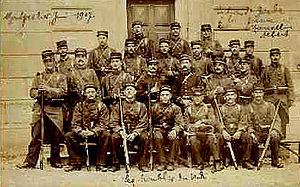
Militaires du 52e gardant la Palais de Justice de Montpellier où s'est constitué prisonnier Marcelin Albert
Marcelin Albert est un cafetier et vigneron considéré comme le meneur de la révolte des vignerons du Midi en 1907.